Mga Kababayang Dalaga ng Malolos

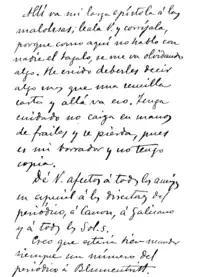
Facsimile of the letter written by José Rizal while in London, dated February 22, 1889, and addressed to Marcelo H. del Pilar

Mga kababayang dalaga ng Malolos (English: "To my countrymen, the young women of Malolos"), also known by its alternative English title To the young women of Malolos, is a letter written by Filipino author and political reformer José Rizal on February 22, 1889. It is written in Tagalog and is addressed to a group of women from Malolos, Bulacan who successfully lobbied the Spanish colonial government to allow them to open a school so that they could study the Spanish language.